Sky position (RA, Dec in degrees): 156.273, 17.27
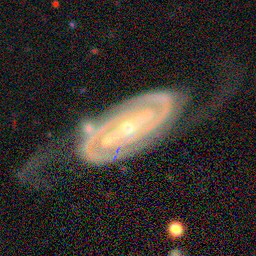
Galaxy morphology: Barred Spiral Galaxies